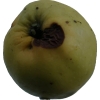
Label: Apple 13